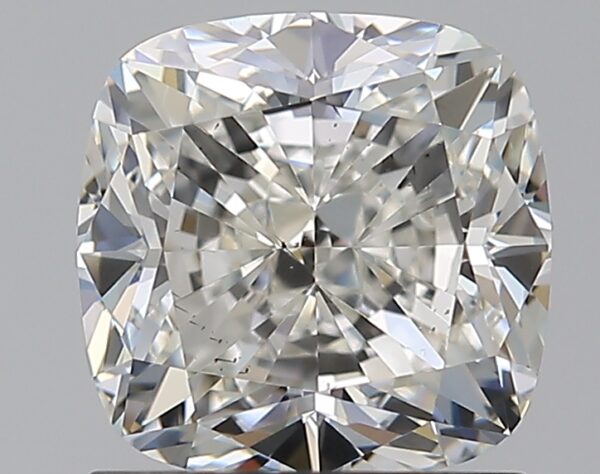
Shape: cushion
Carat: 1.51
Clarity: VS2
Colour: I
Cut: EX
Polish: EX
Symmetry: EX
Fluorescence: F
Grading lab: GIA
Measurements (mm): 6.4 x 6.31 x 4.31